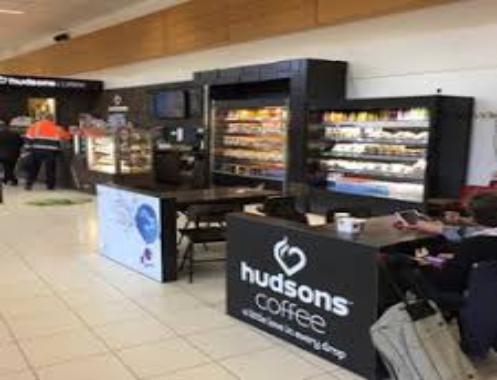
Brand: Hudsons Coffee-1
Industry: Food